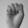
ASL letter: S